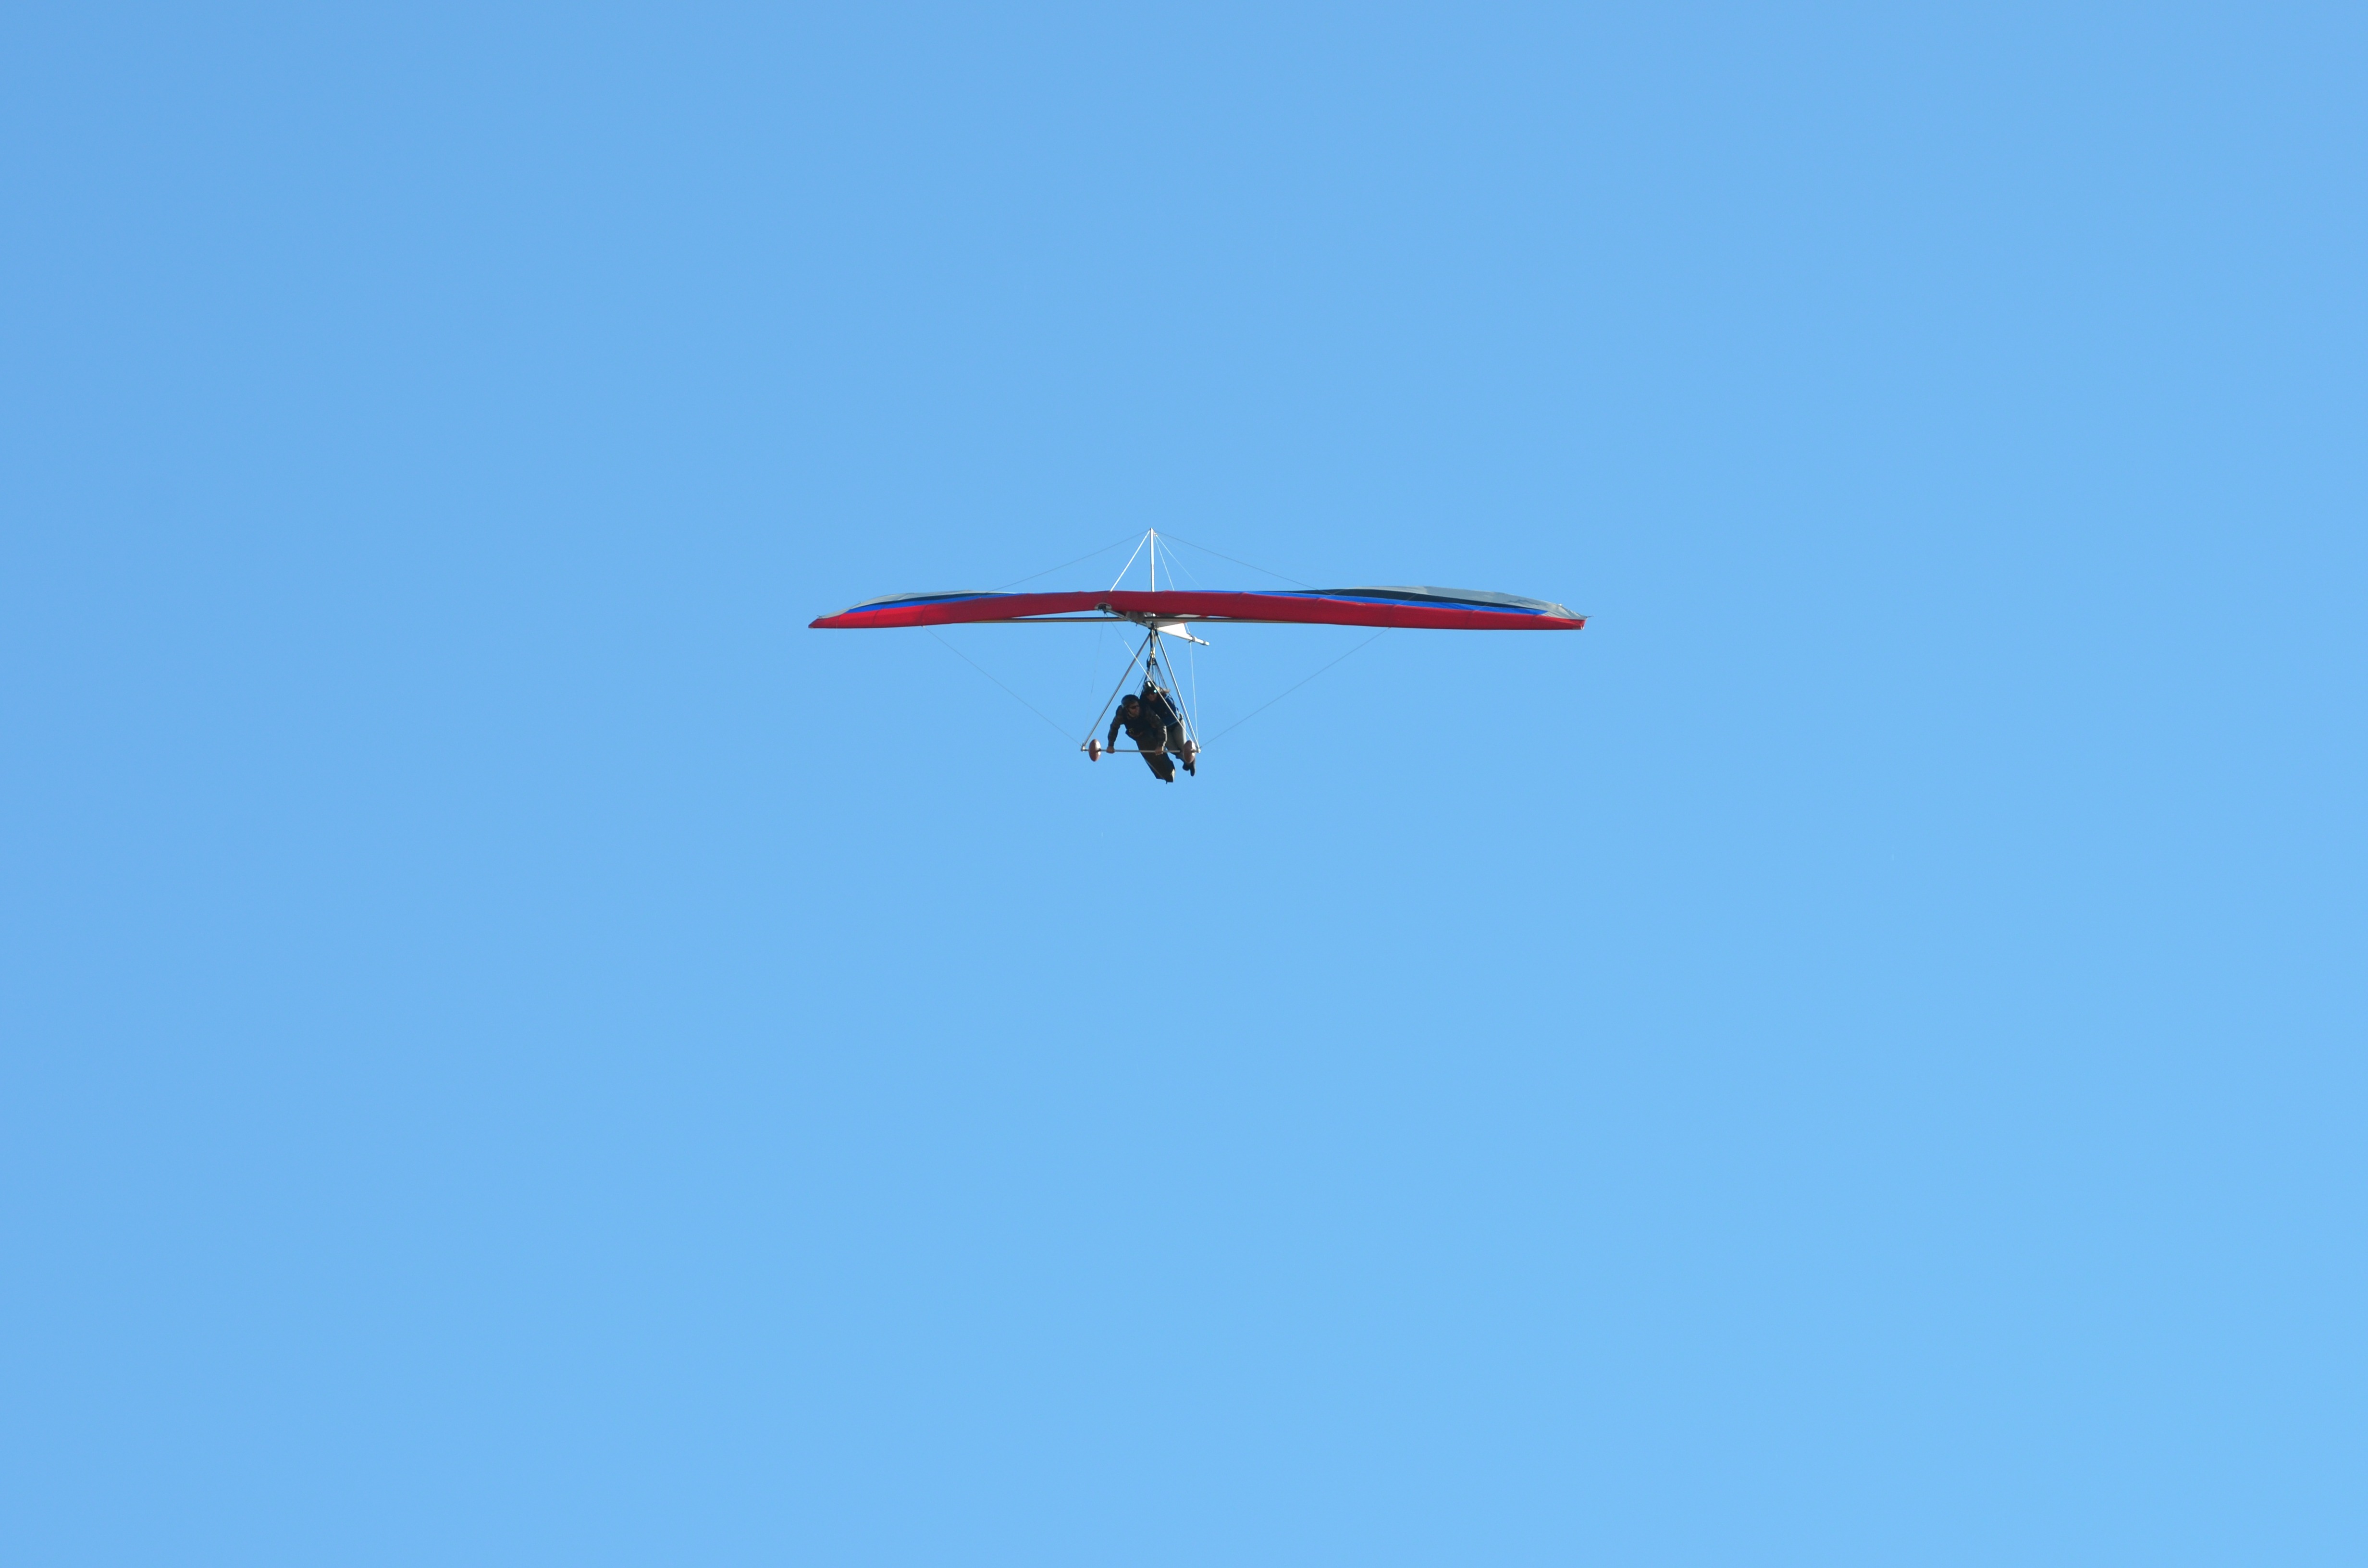
outdoor, wing, sport, adventure, flying, aircraft, recreation, high, vehicle, aviation, flight, glide, floating, float, extreme, aerial, leisure, parachute, paragliding, activity, falling, glider, sports, gliding, active, air sports, extreme sports, aerobatics, hang gliding, monoplane, outdoor recreation, atmosphere of earth, windsports, ultralight aviation, delta flying, adventure bums